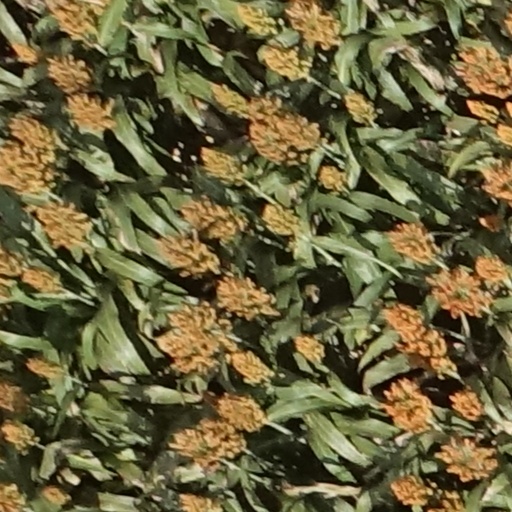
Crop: sorghum